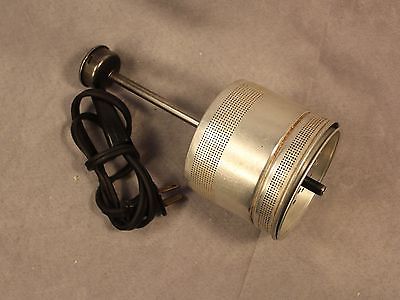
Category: coffee maker